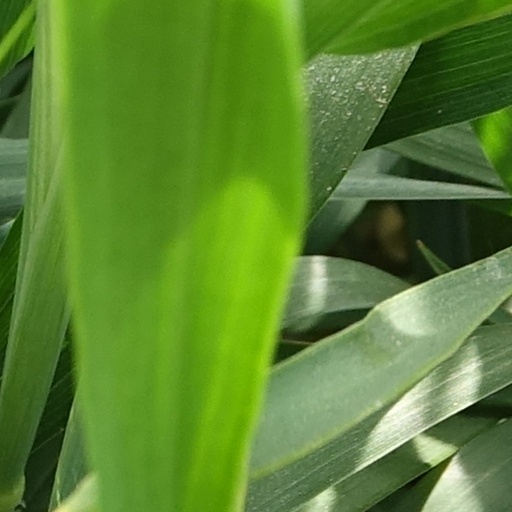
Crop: wheat